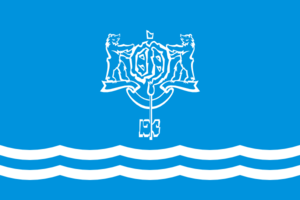
Ioujno-Sakhalinsk est une ville de Russie et la capitale administrative de l'oblast de Sakhaline, qui inclut l'île de Sakhaline et l'archipel des Kouriles. Sa population s'élevait à 190 227 habitants en 2013.